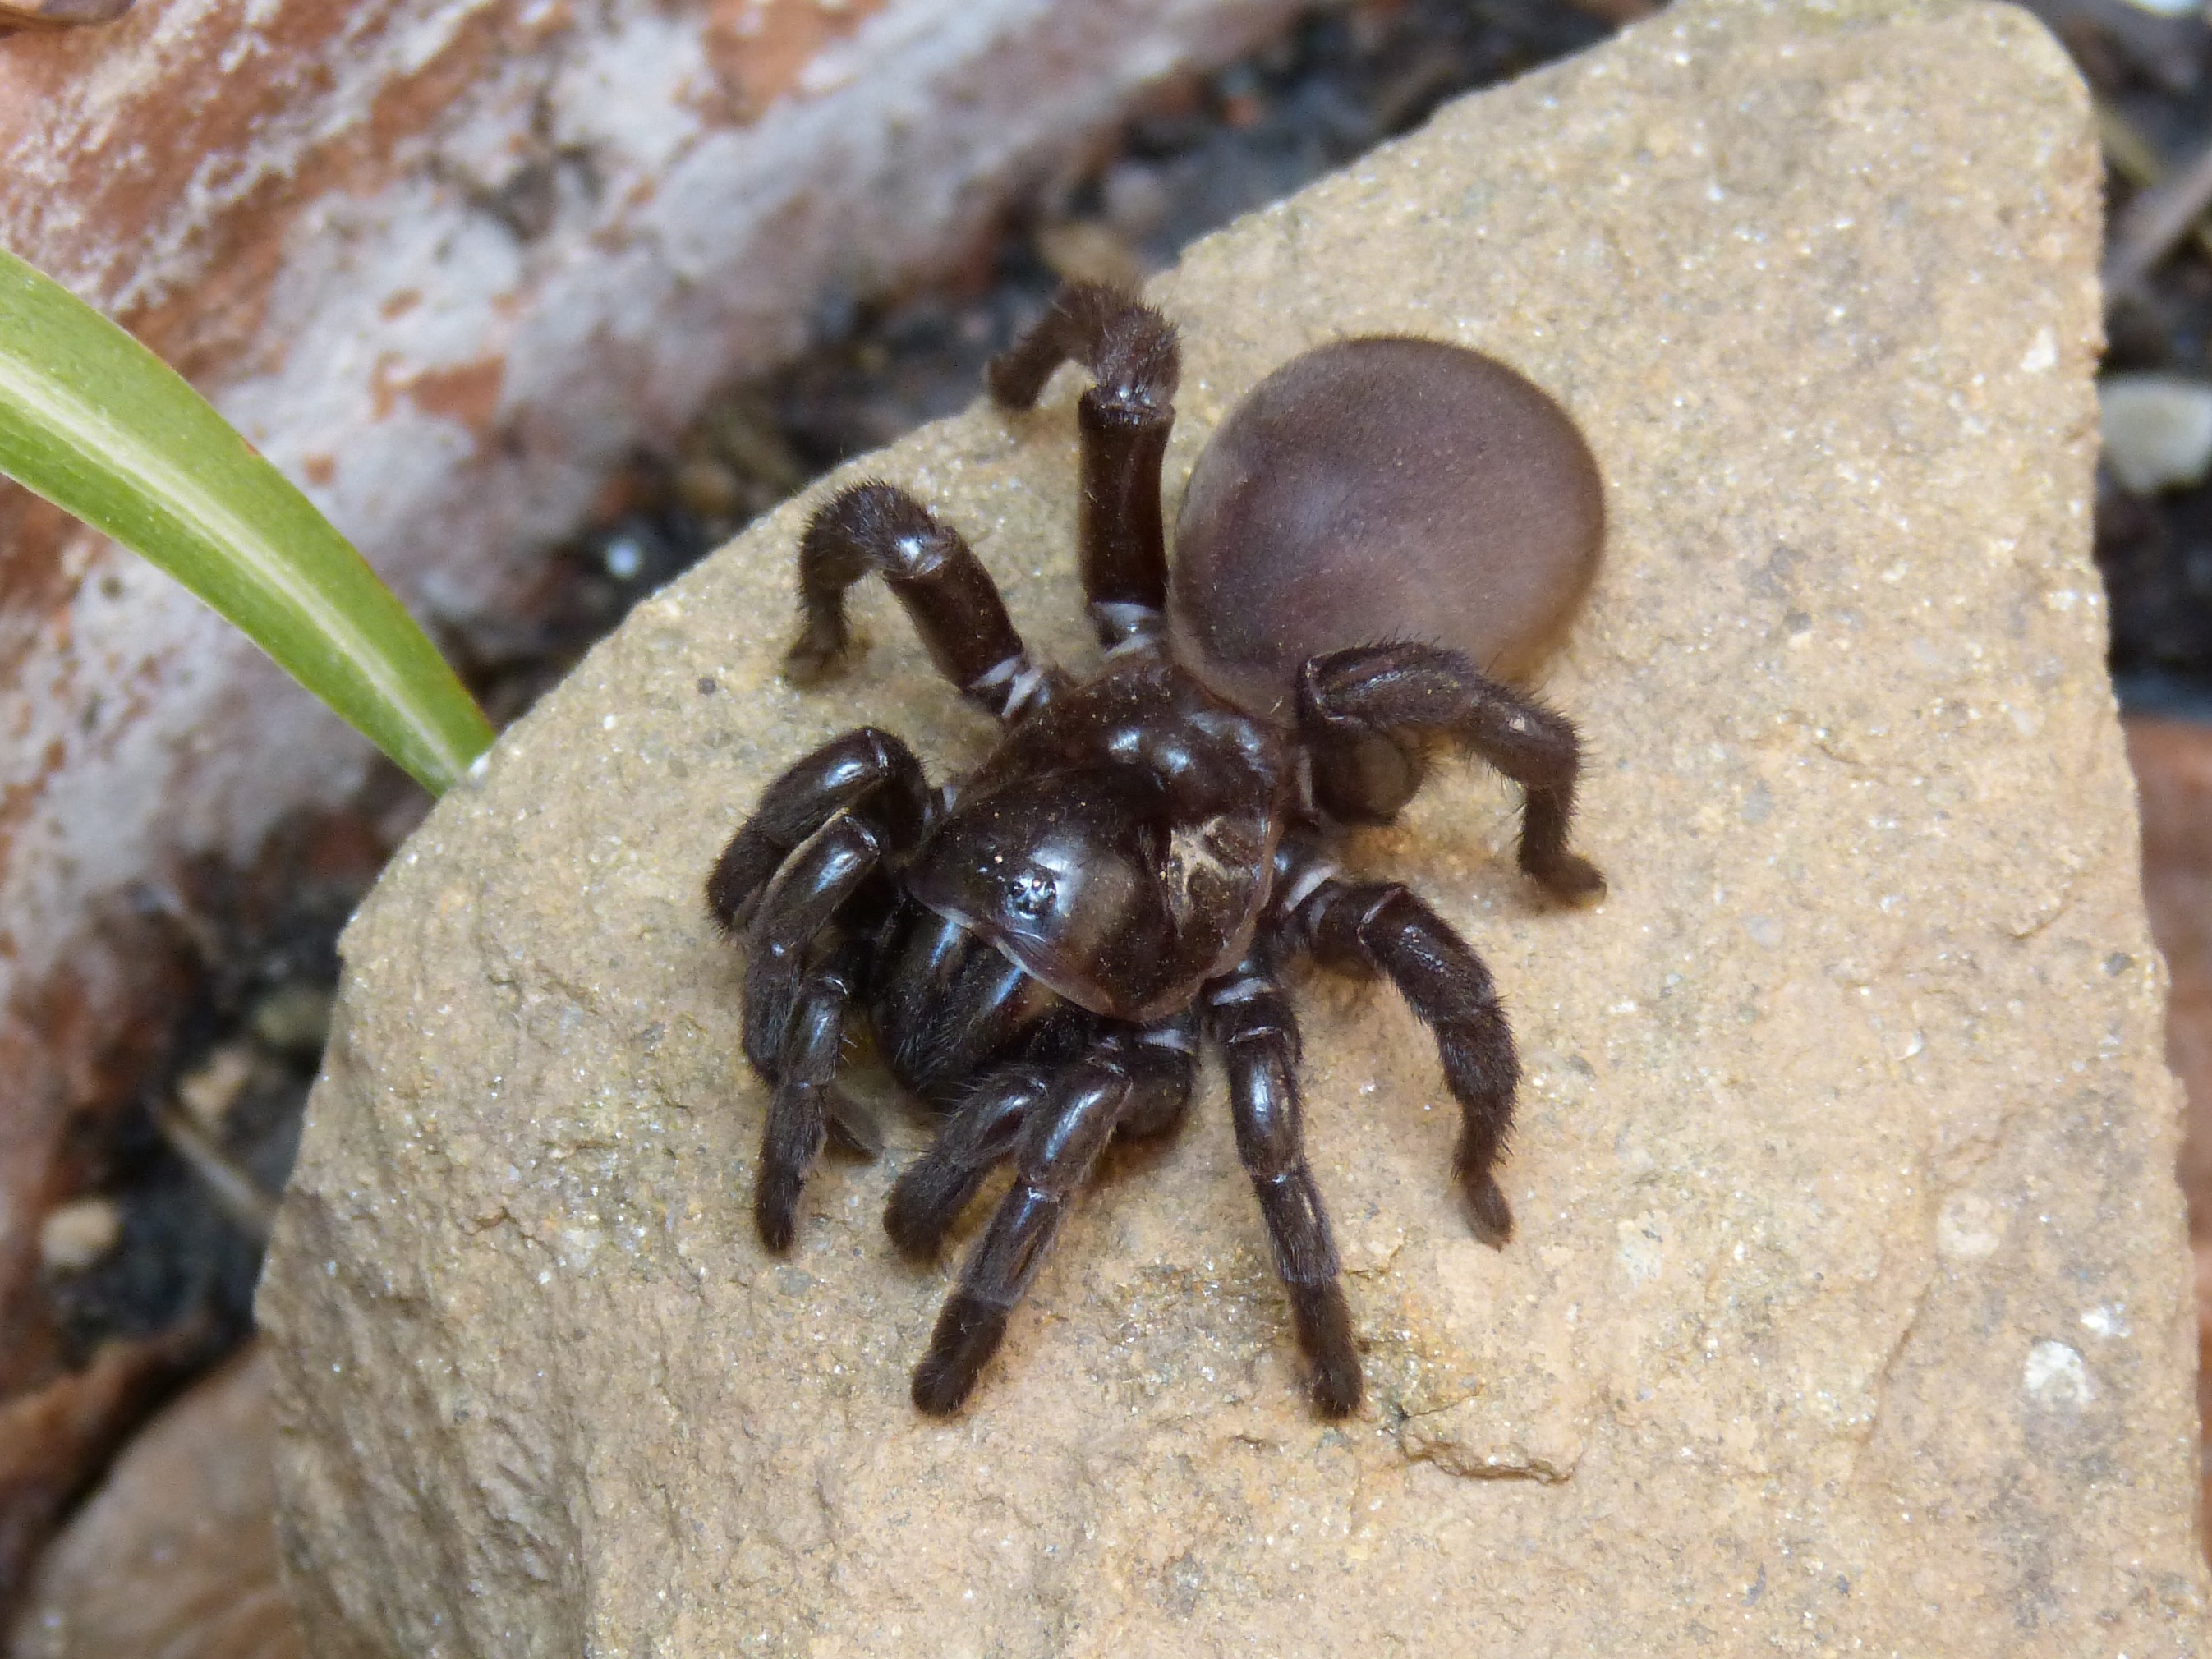
fauna, invertebrate, spider, arachnid, tarantula, macro photography, arthropod, wolf spider, hairy spider, dung beetle, scarabs